Military colours, standards and guidons

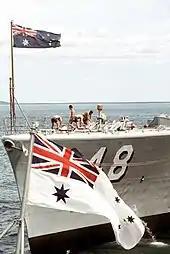
The Australian National Flag (top) was the basis of the Australian White Ensign (bottom).

The Korean People's Army is the overall body for the entire armed forces of the Democratic People's Republic of Korea. Until 1993 the KPA was represented by a single flag, which served as a ceremonial colour for all regiments, educational institutions and larger formations. The colour is on the basis of the national flag but with the national emblem replacing the star and on parades the colours were surrounded by gold fringe. The gold lettering in Hangul until 1961 was "For the independence of the motherland and the people" or "For the freedom and independence of the Fatherland" (Guards units only), then replaced by "For the unification and independence of the Fatherland, and the freedom and happiness of the people".